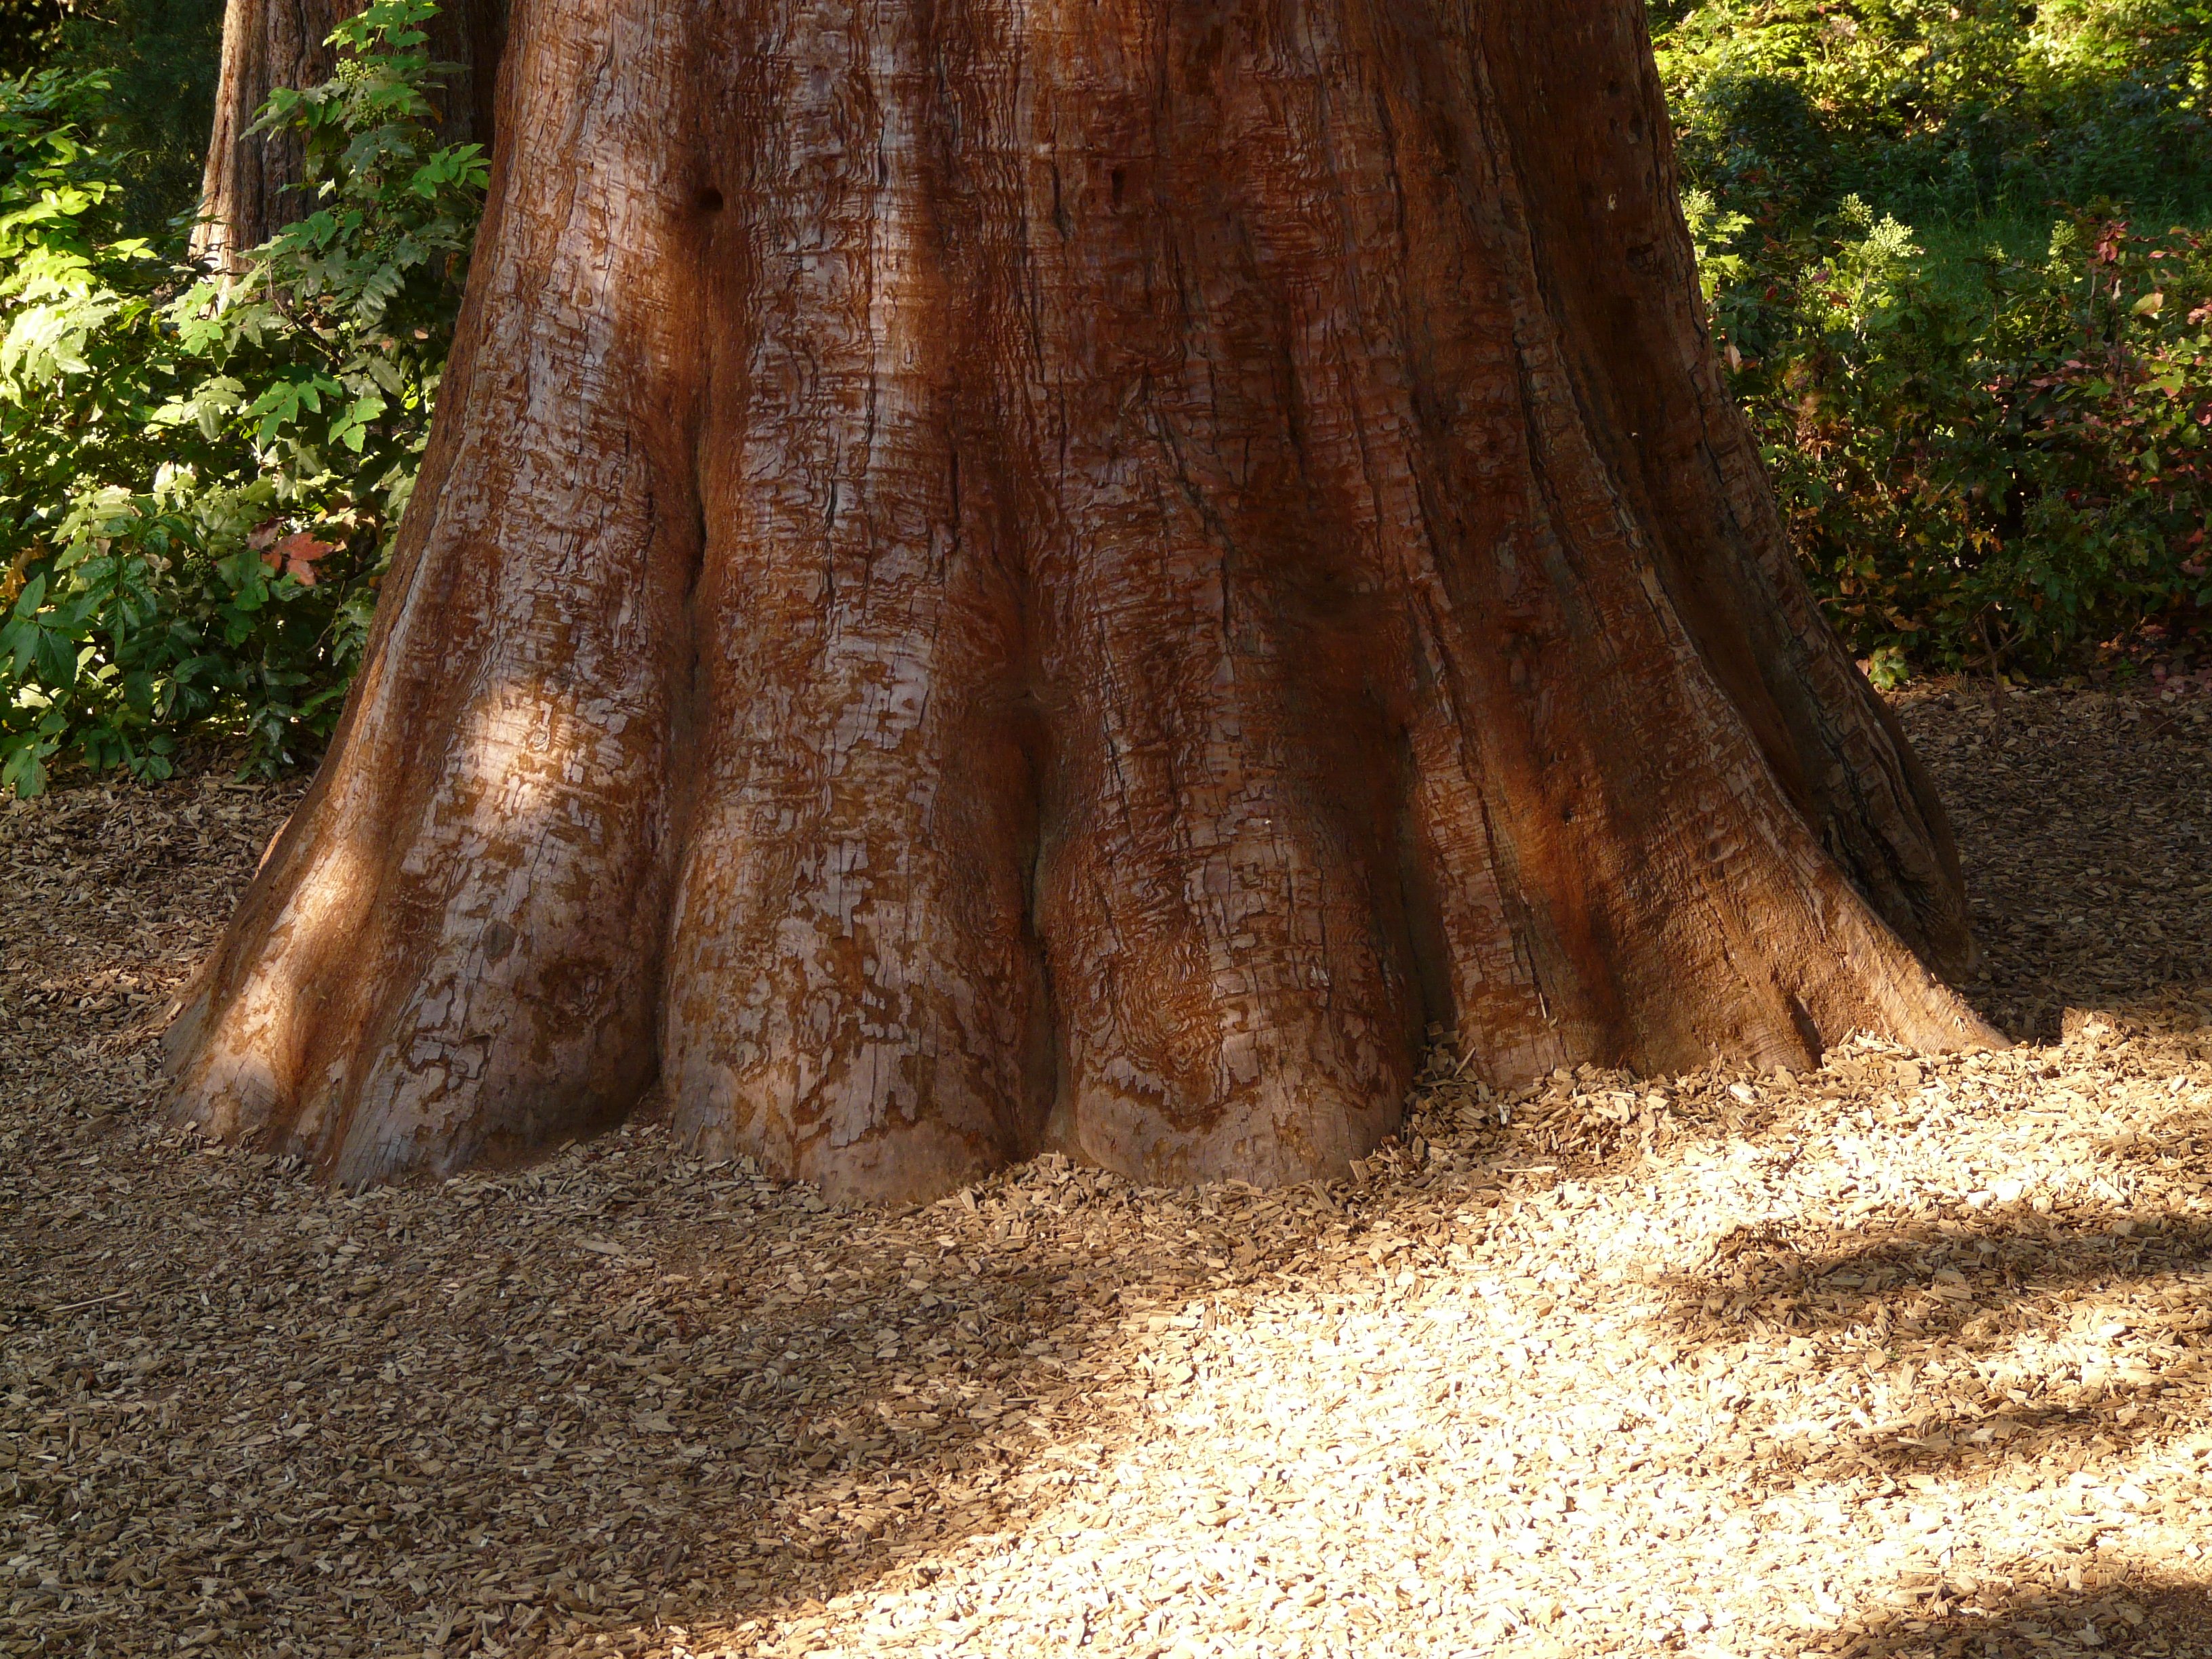
tree, forest, plant, wood, leaf, trunk, bark, formation, autumn, soil, conifer, tribe, large, woodland, sequoia, powerful, extensive, woody plant, land plant, trunk diameter